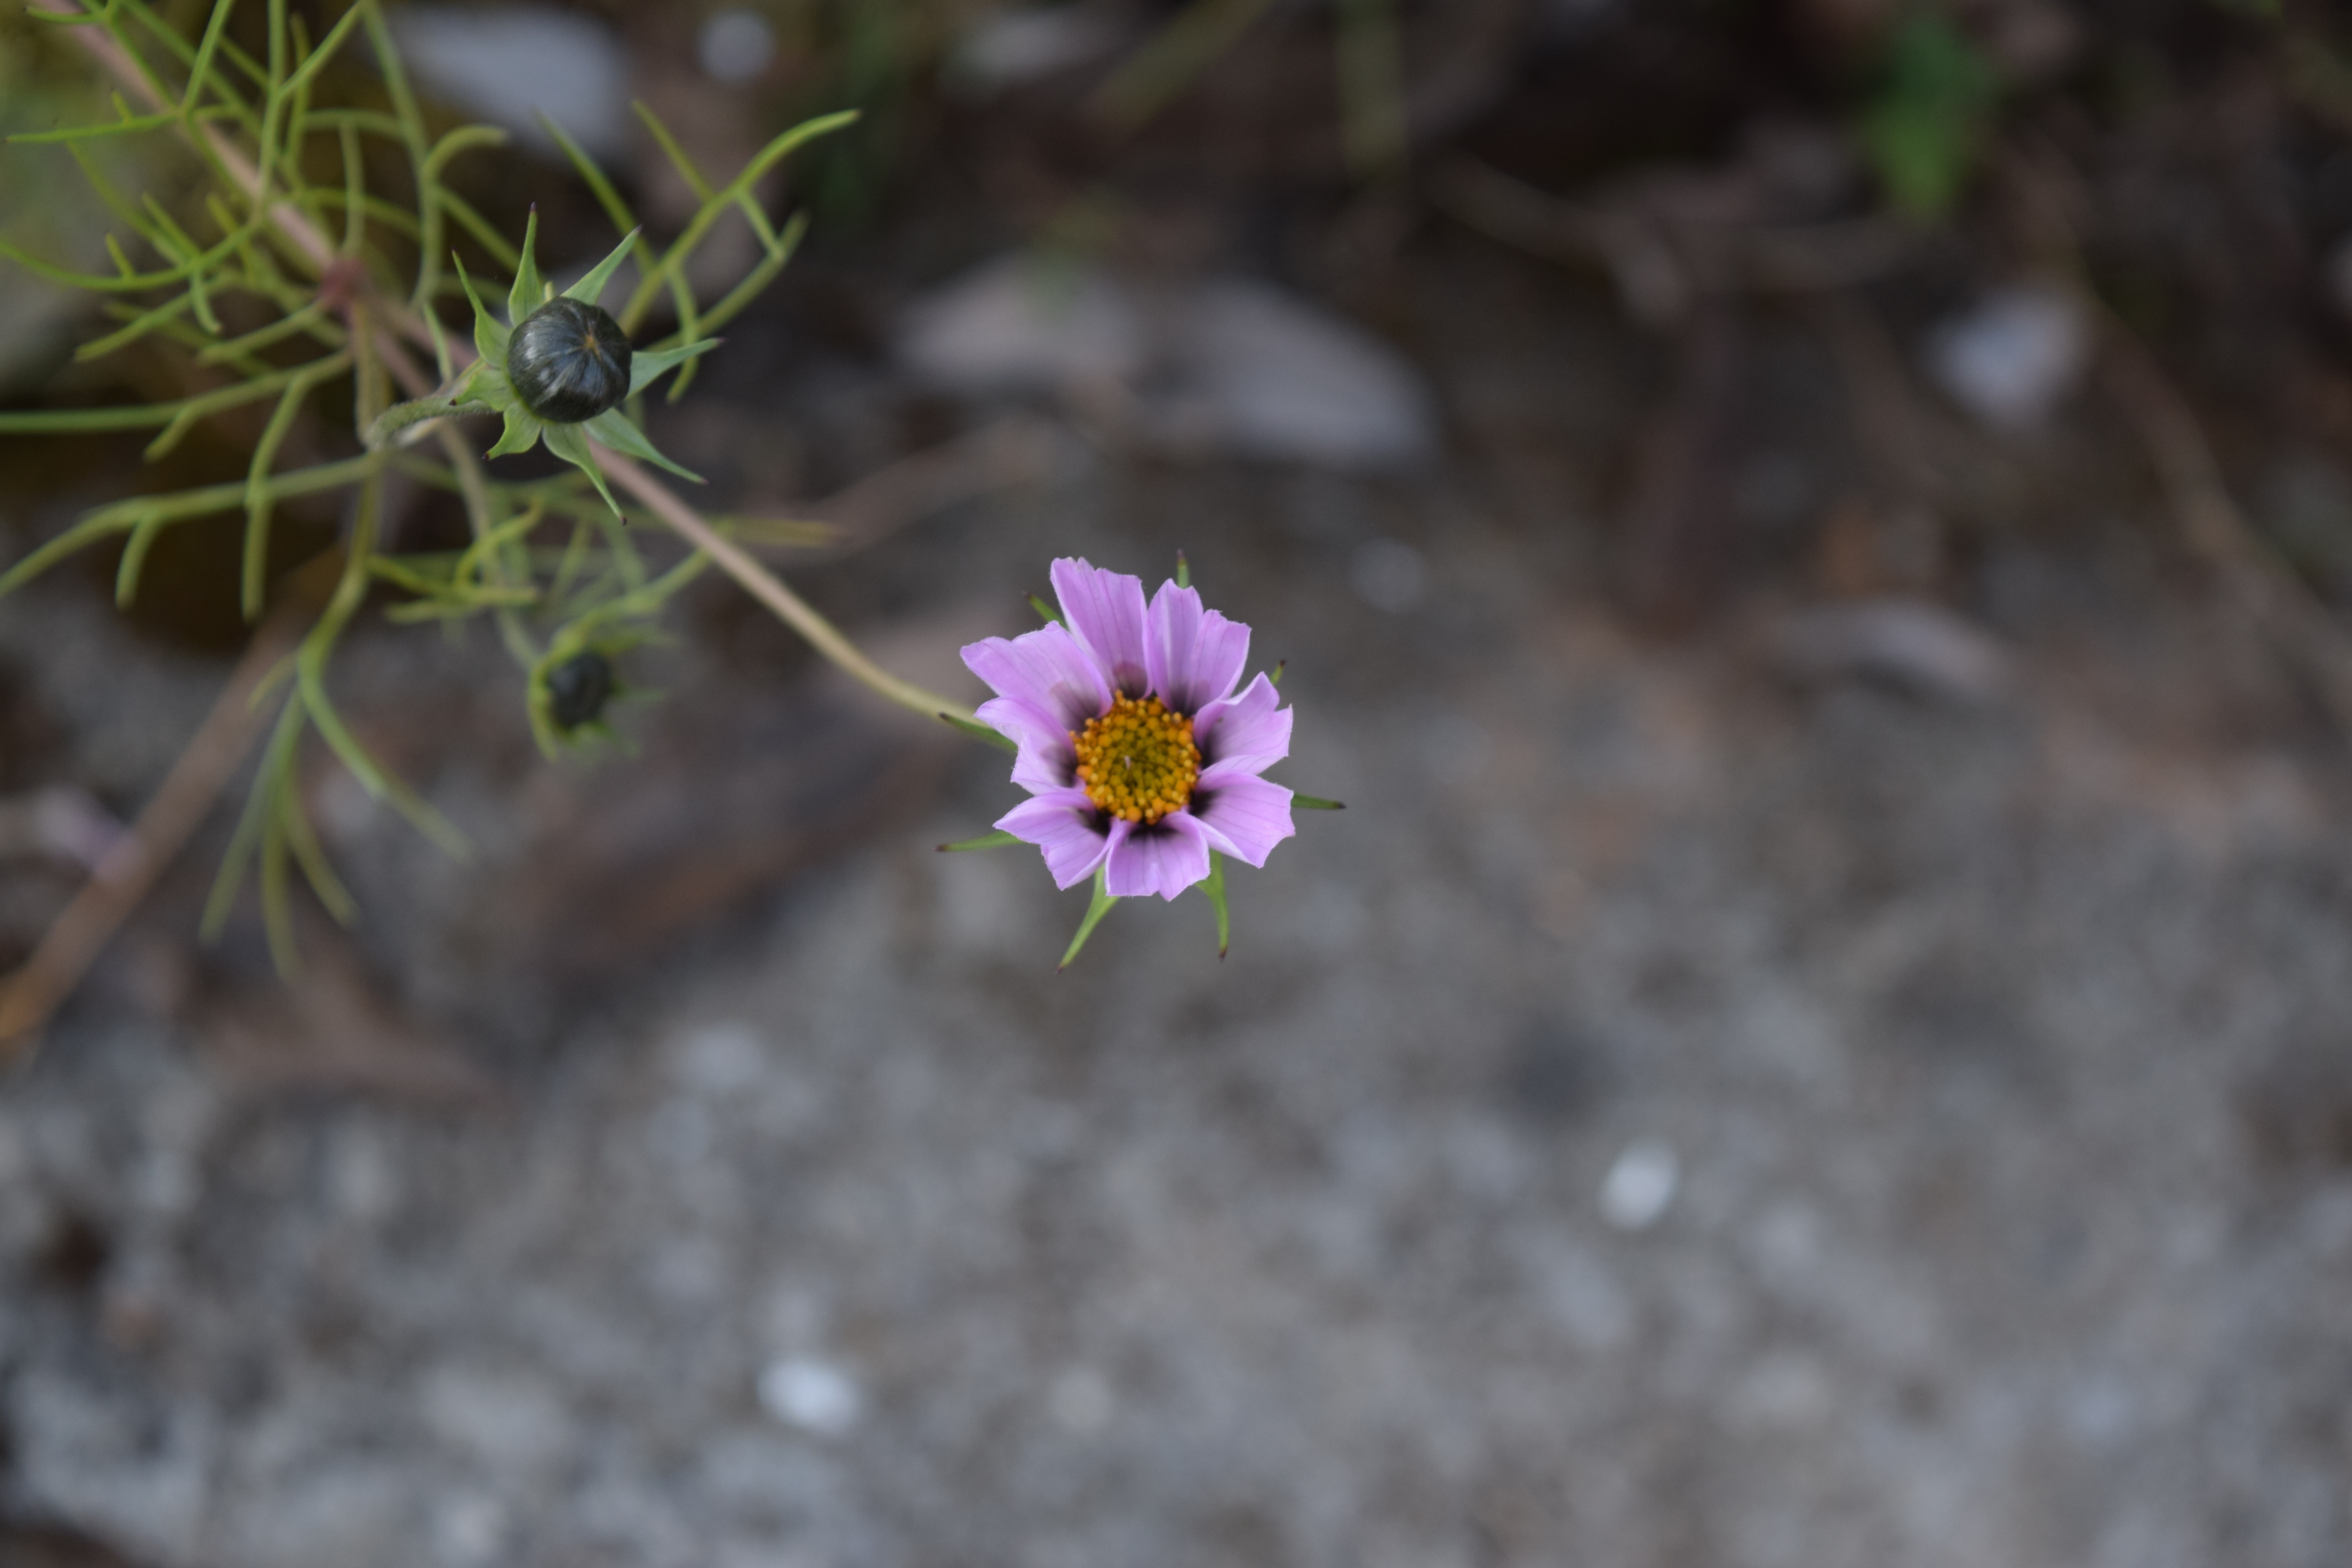
nature, blossom, plant, flower, petal, botany, flora, wildflower, macro photography, flowering plant, land plant